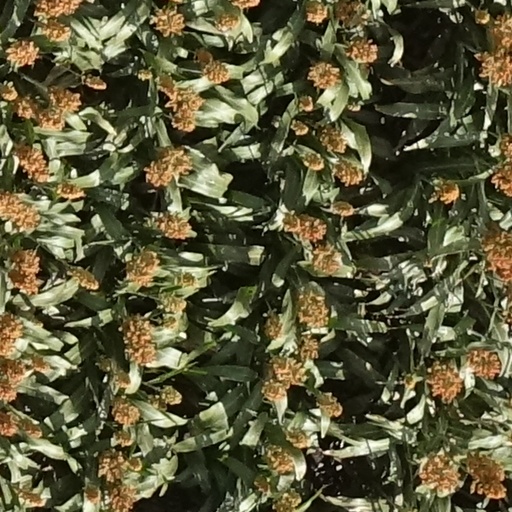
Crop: sorghum